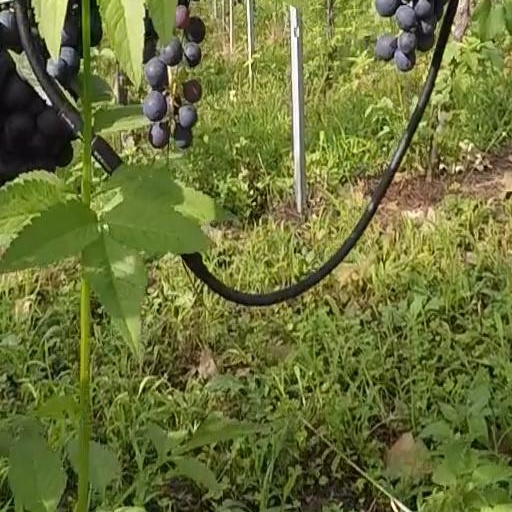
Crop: grape